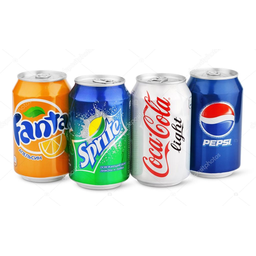
Label: metal